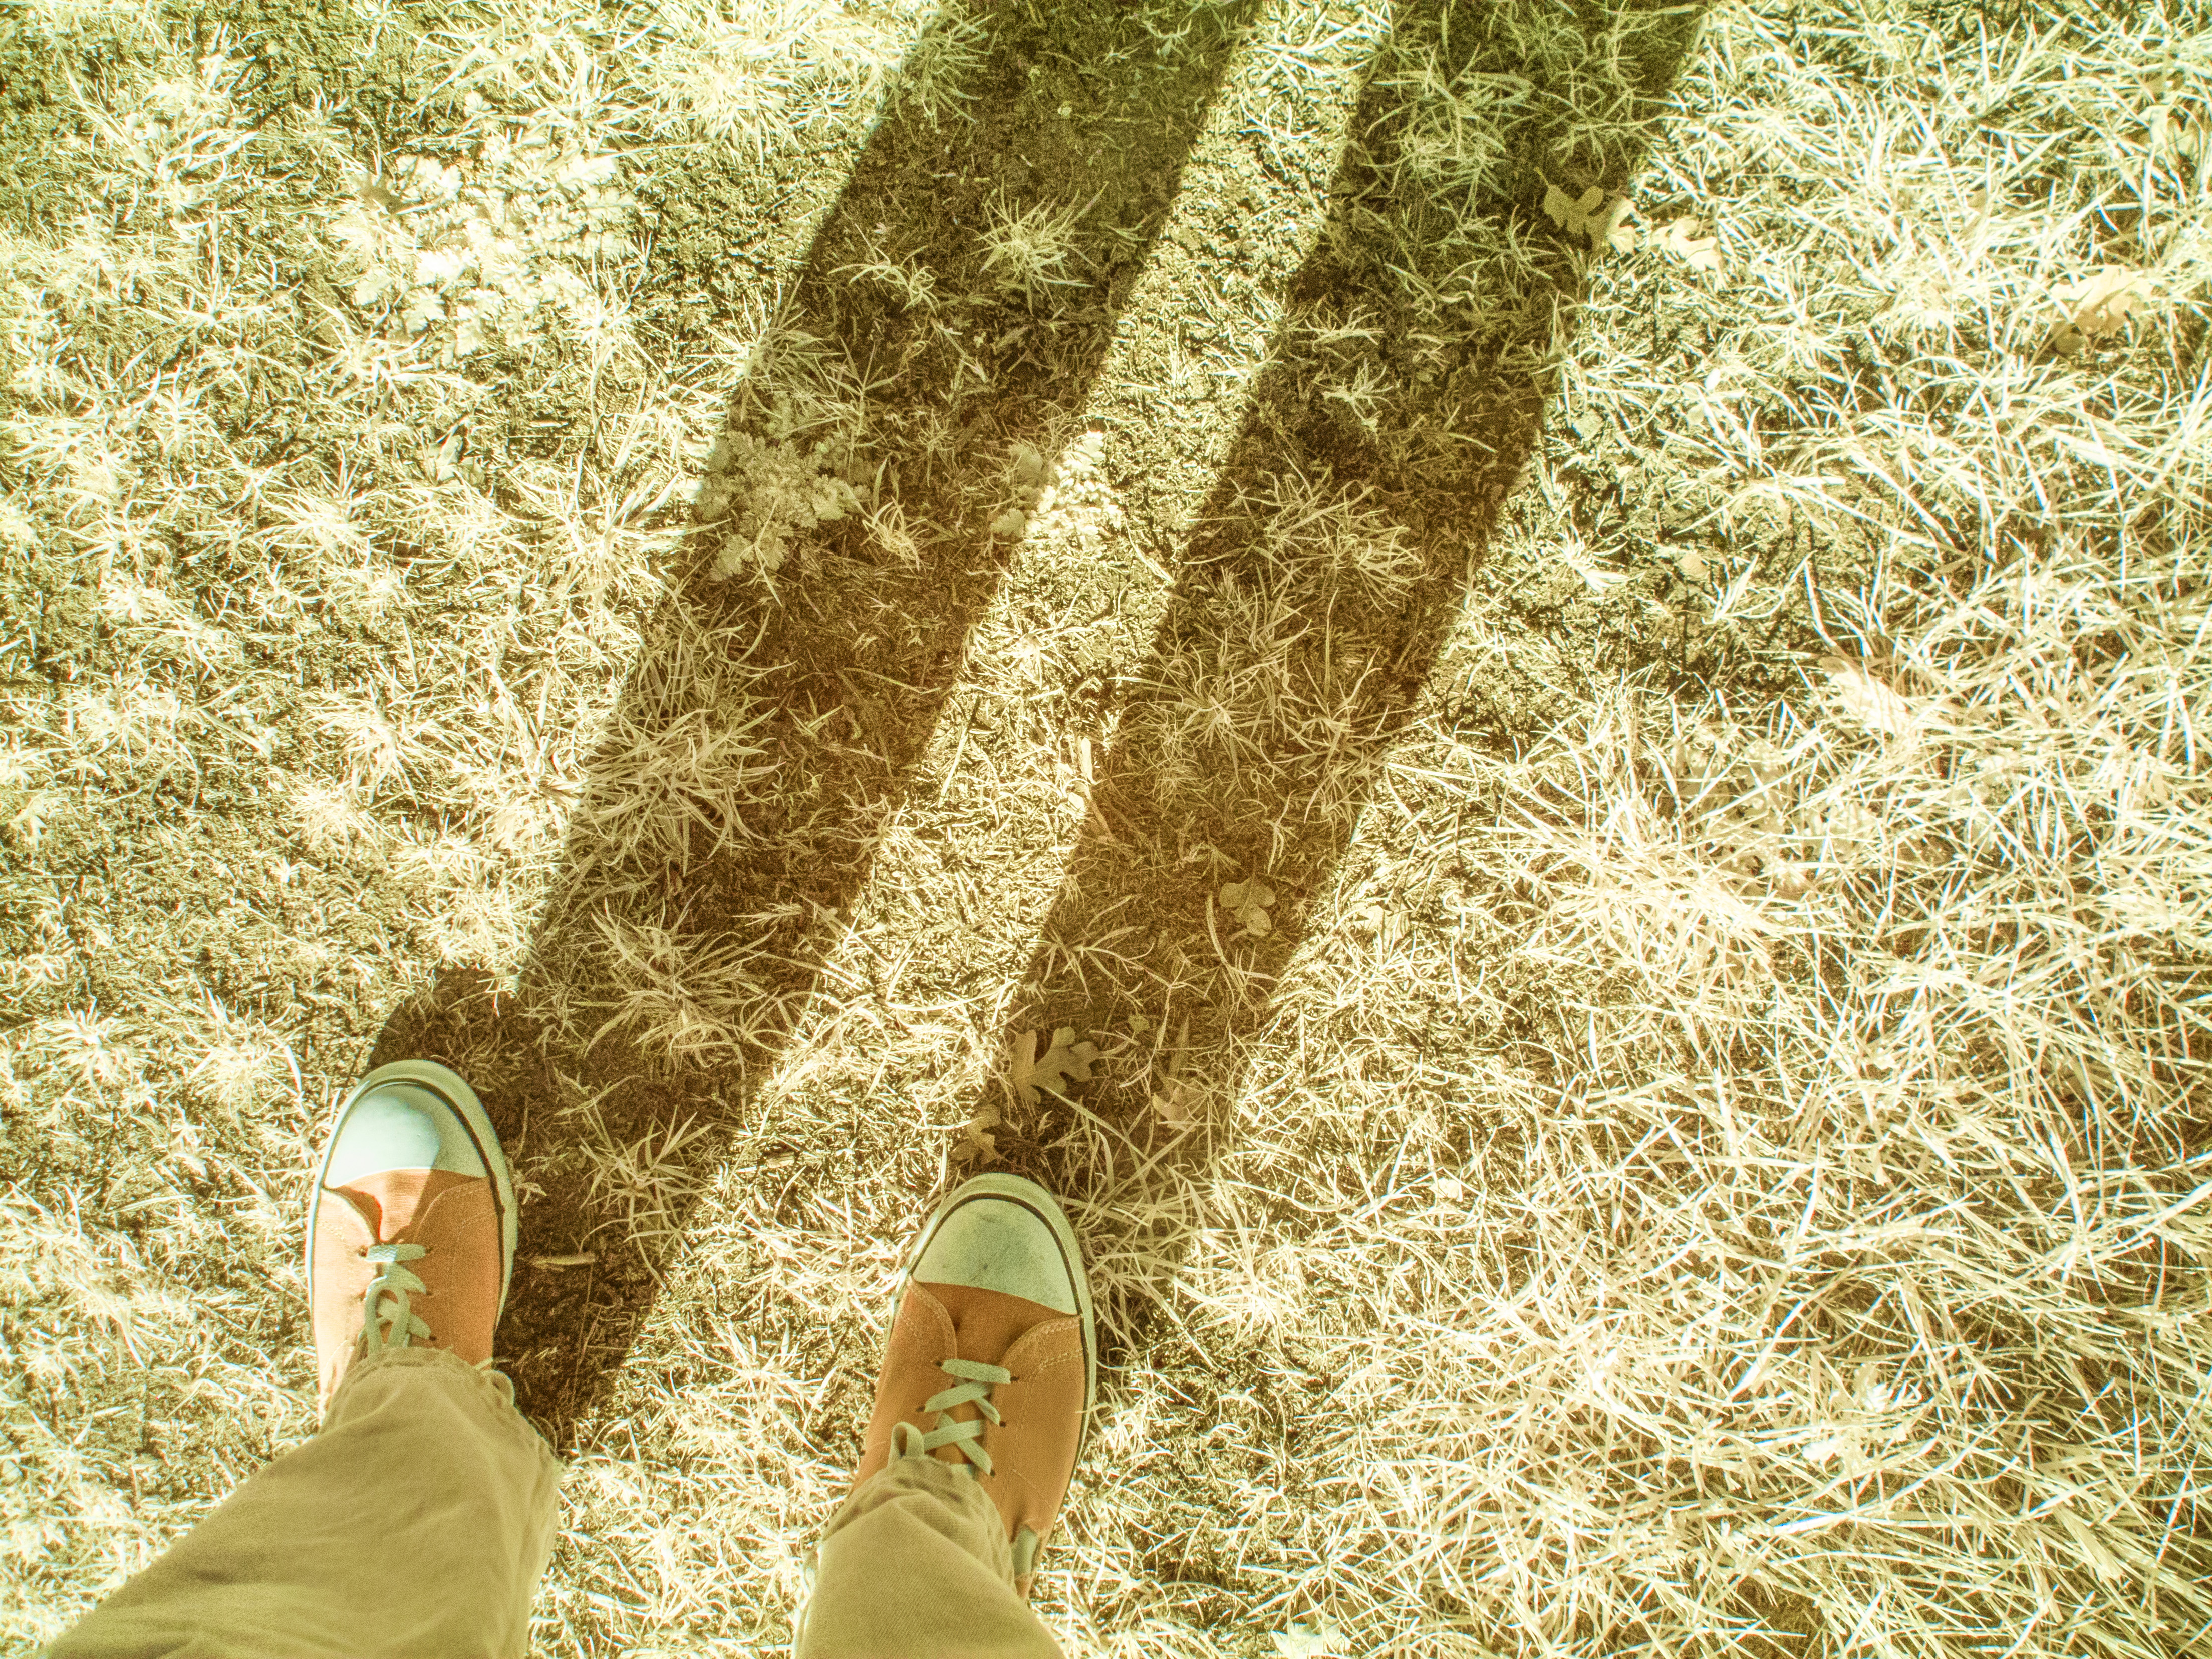
tree, grass, plant, field, sunlight, leaf, flower, orange, spring, green, crop, soil, agriculture, shoes, grass family